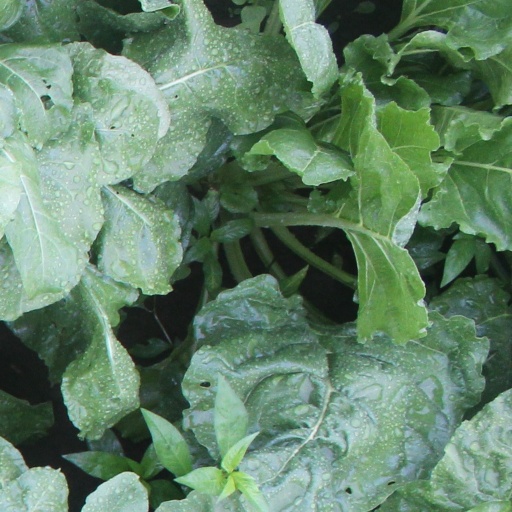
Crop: sugar beet